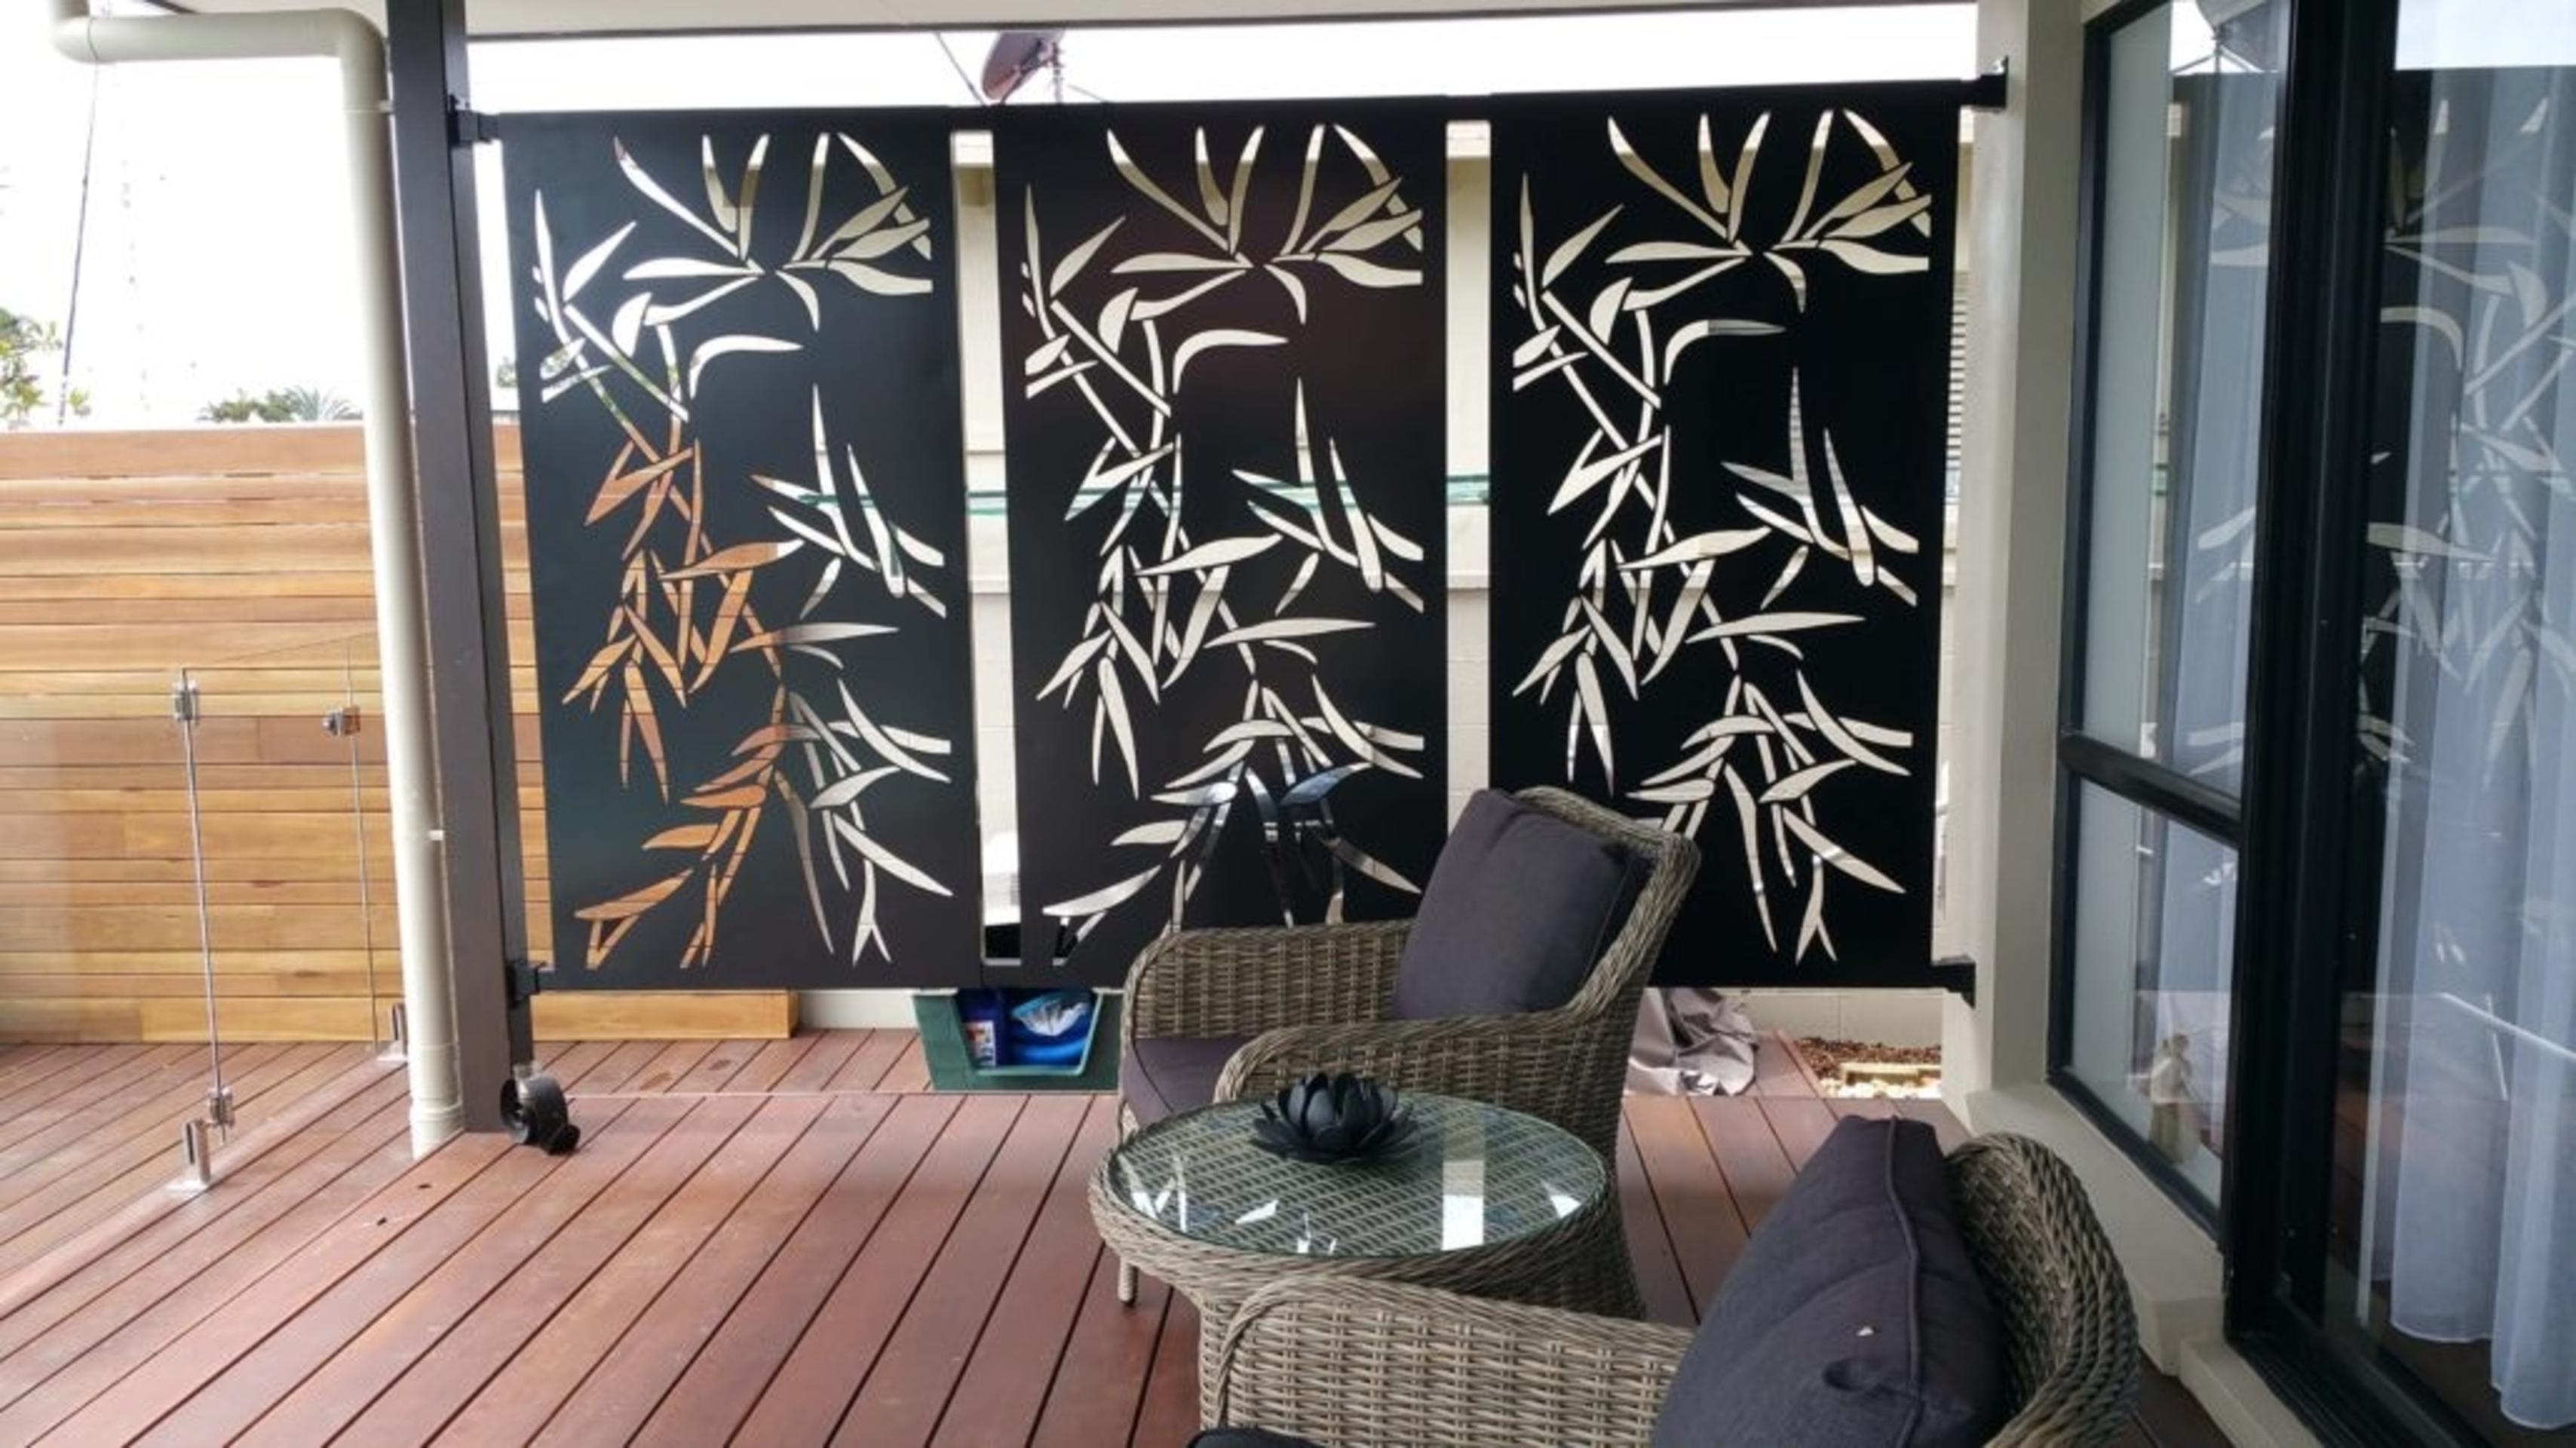
screens, window, interior design, door, house, glass, balcony, window treatment